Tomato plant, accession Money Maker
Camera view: horizontal (90 deg, fisheye); turntable rotation: 30 degrees
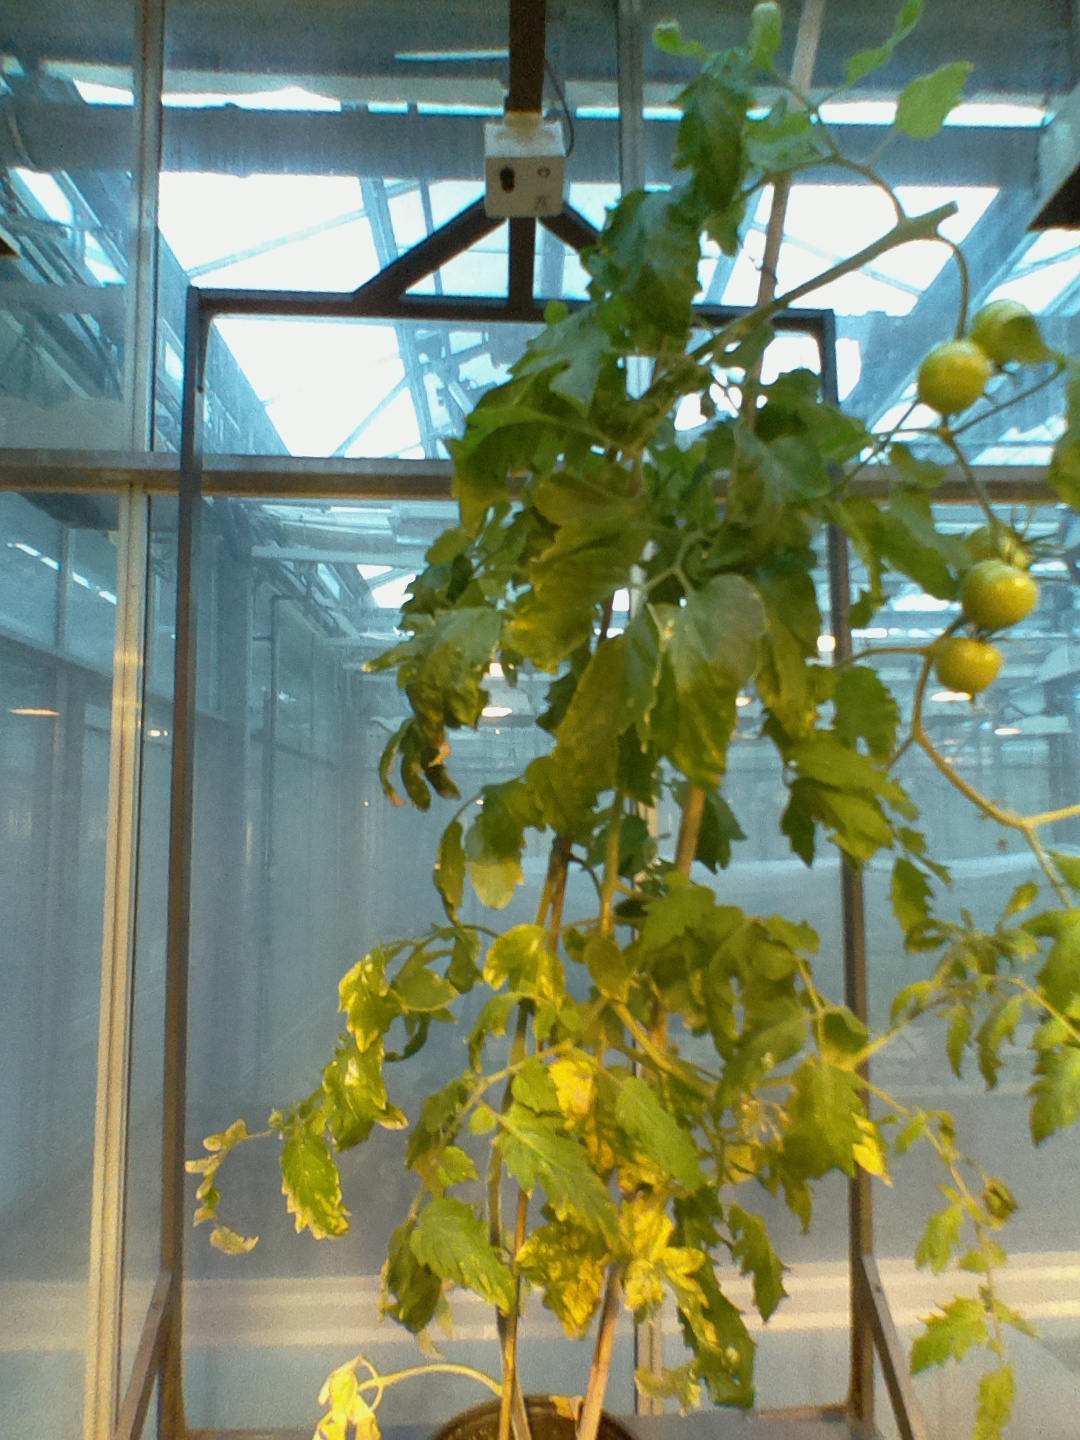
BBCH growth stage 77: 70%-80% of final fruit size